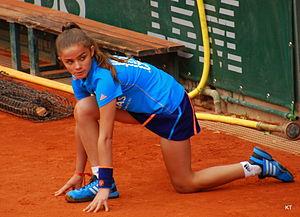
Un ramasseur de balles est une personne, souvent mineure, qui récupère des balles ou ballons sur le terrain ou en périphérie de celui-ci, et les transmet aux joueurs. On en trouve dans différents sports, notamment le tennis ou le football.